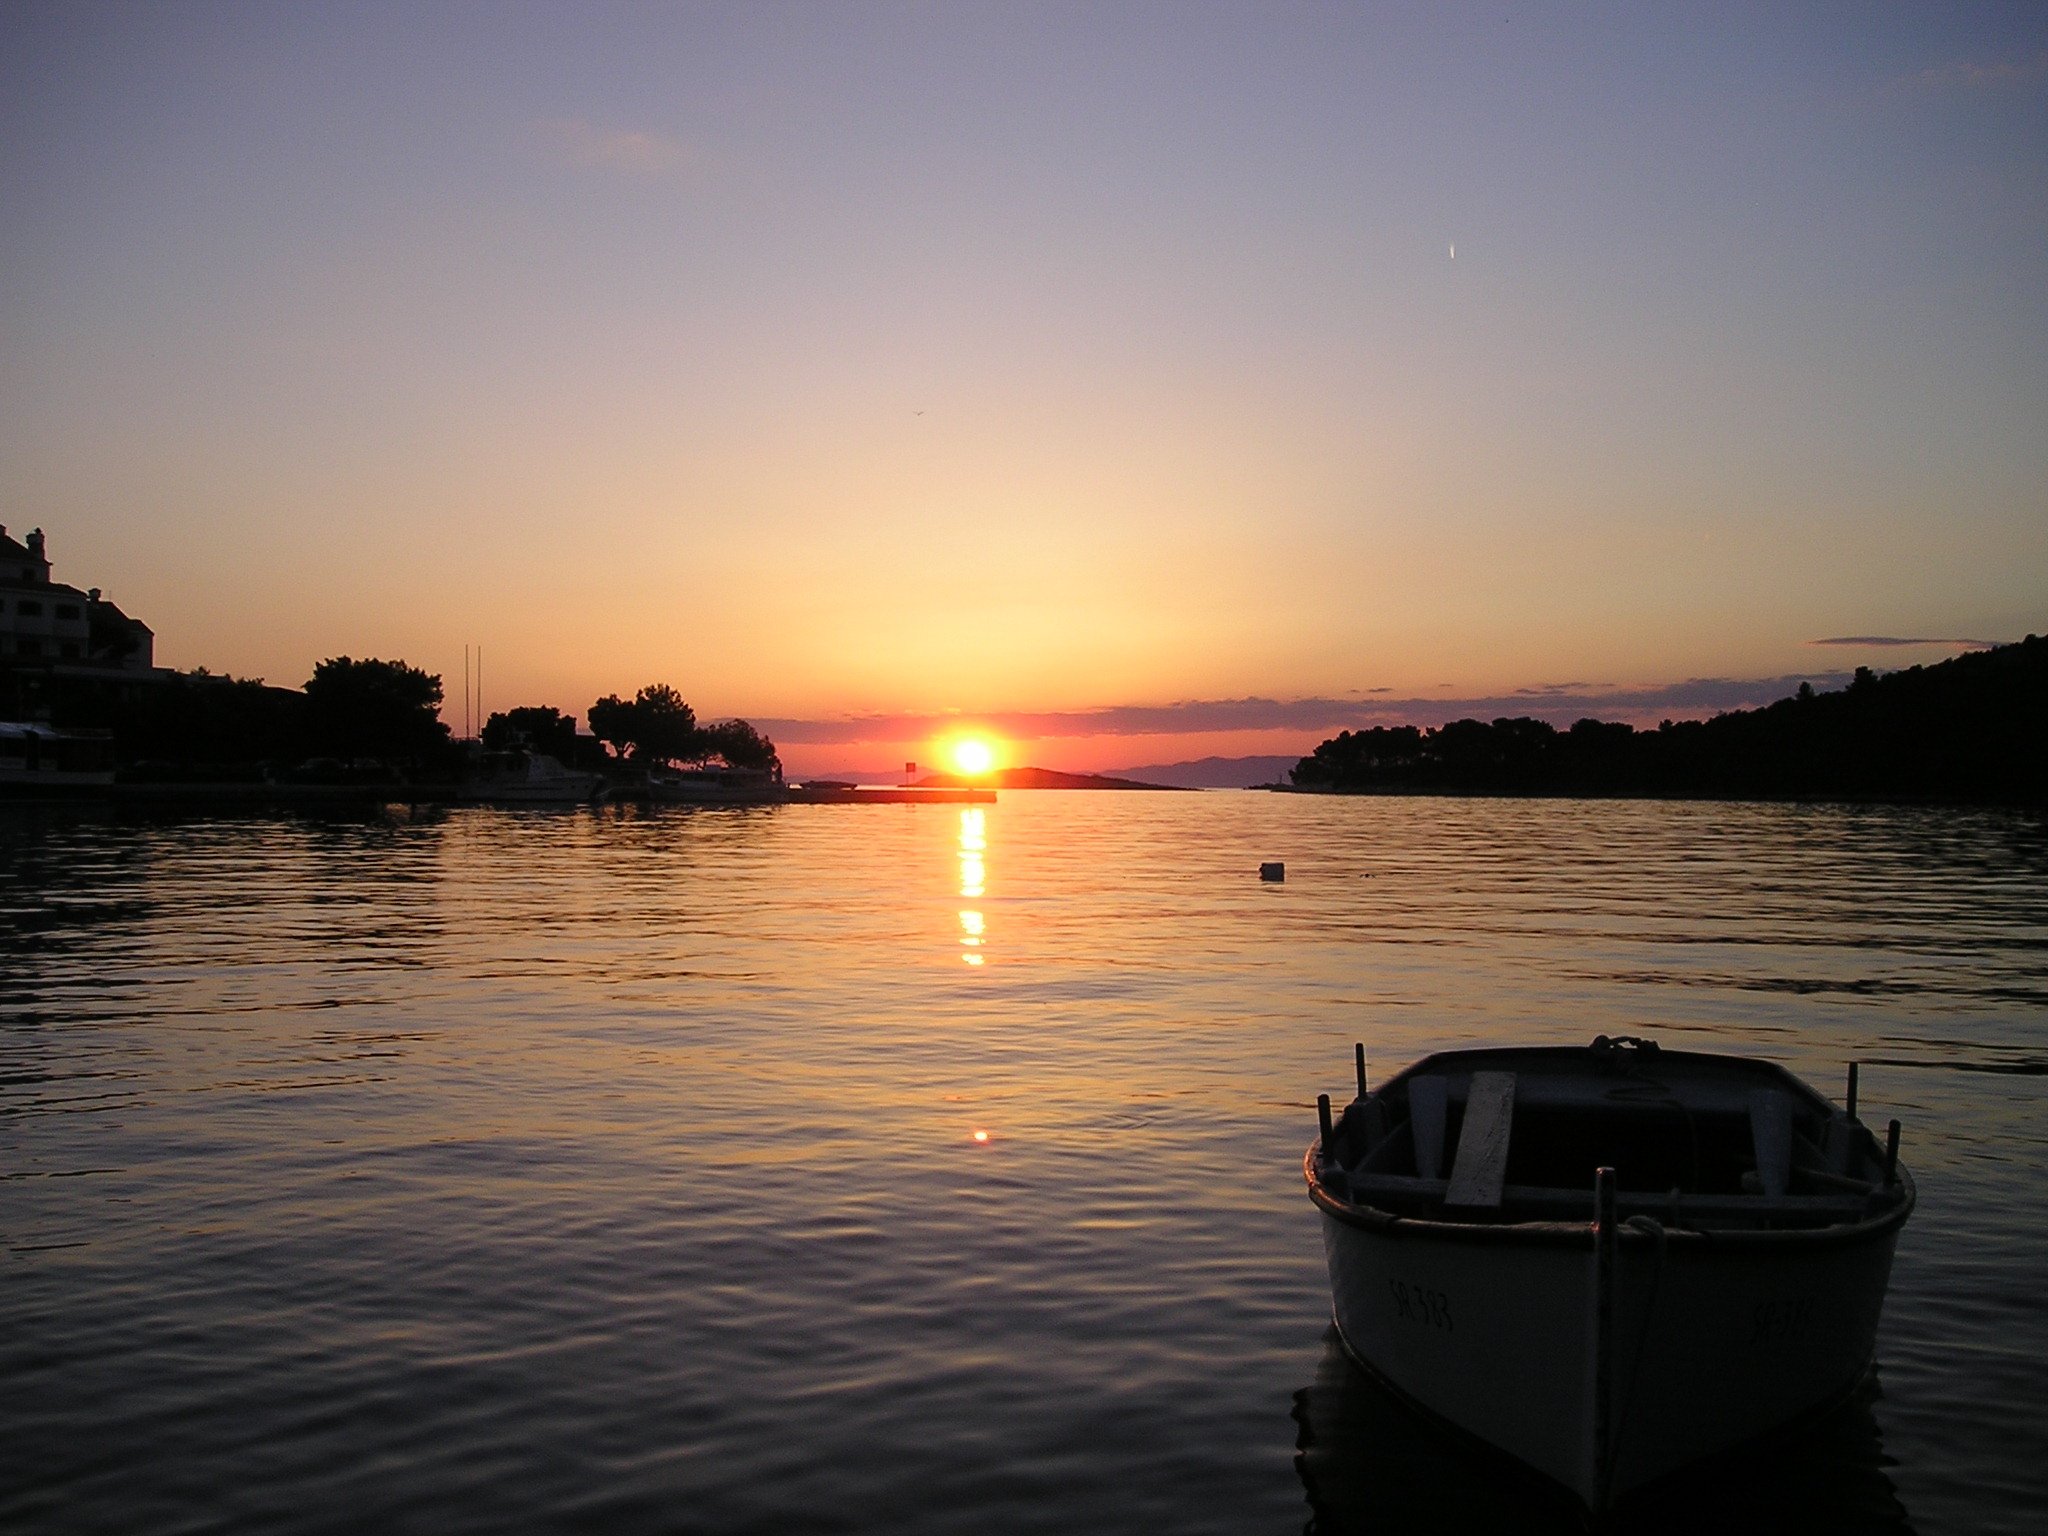
sea, ocean, horizon, sunrise, sunset, boat, morning, dawn, dusk, boot, evening, reflection, vehicle, bay, rest, croatia, afterglow